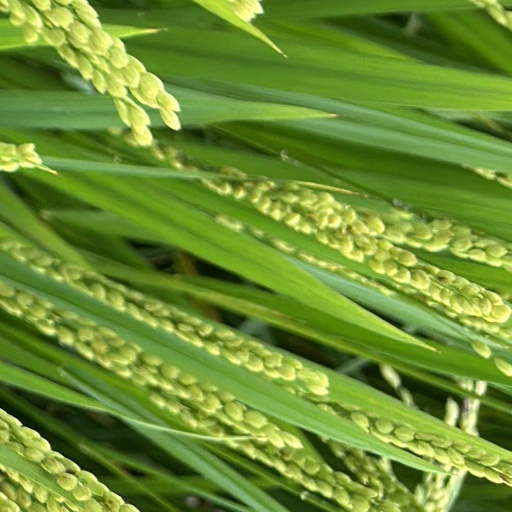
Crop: rice